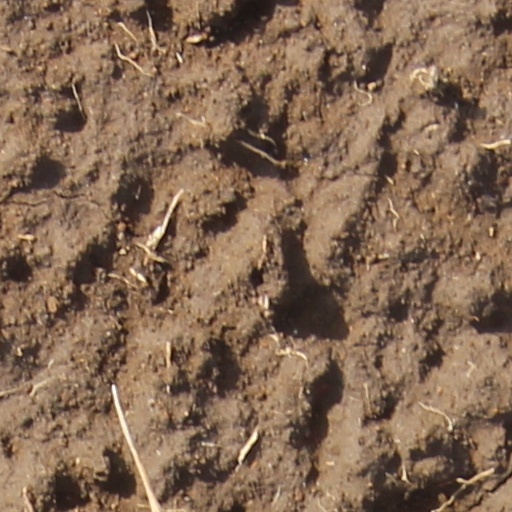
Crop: wheat